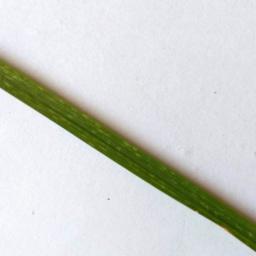
Label: Rice___Healthy